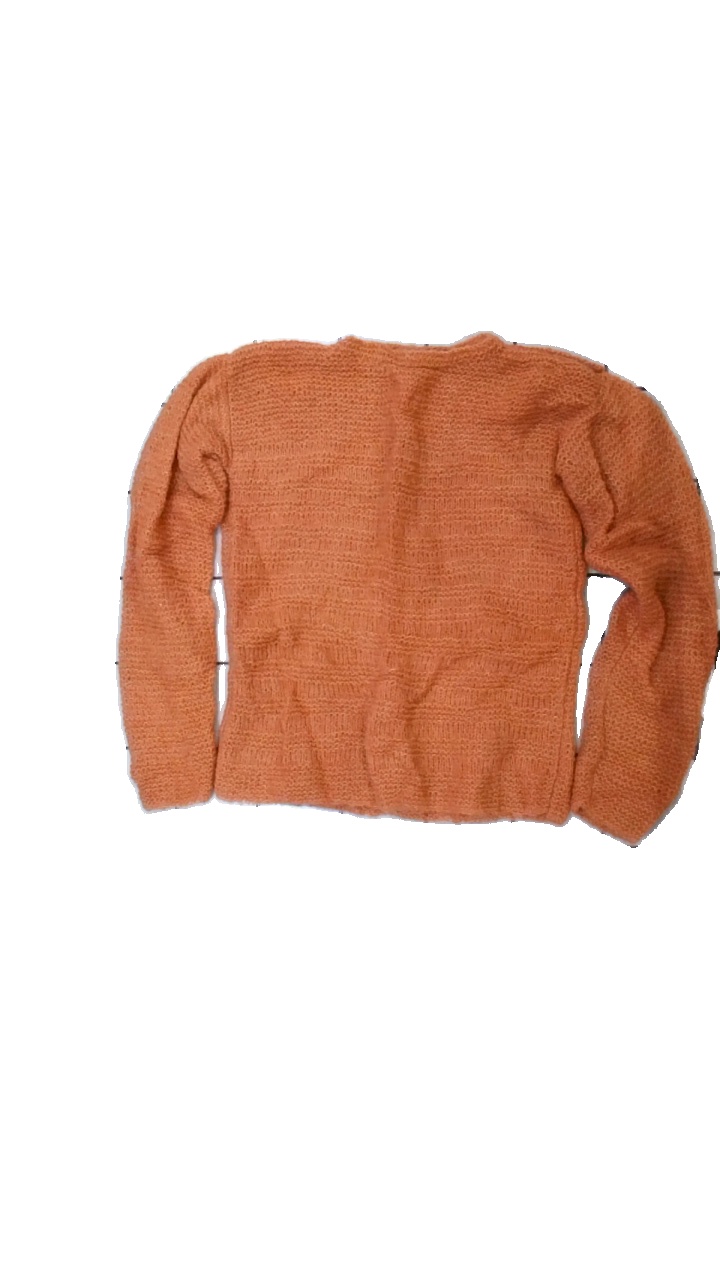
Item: Sweater (Ladies)
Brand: Missing
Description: brun egengjord stickad tröja med hål på axeln
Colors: Brown
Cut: Regular
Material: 79% wool 21% cotton
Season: All
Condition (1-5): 3
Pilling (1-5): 5
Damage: hål axel
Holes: Major
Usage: Export
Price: <50